San Carlos, Negros Occidental

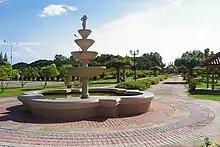
Paseo de Flores

Located in the city is San Carlos Solar Energy, owner of the SaCaSol I solar installation located in the north of the city, currently the largest operational solar plant in the Philippines.